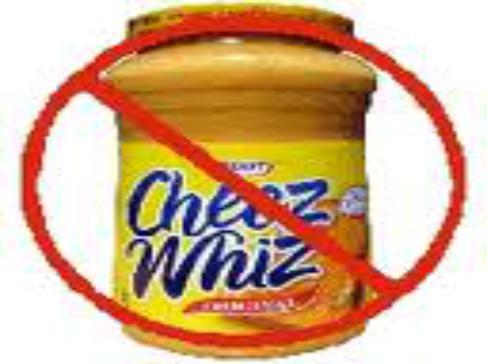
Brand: Cheez Whiz
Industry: Food